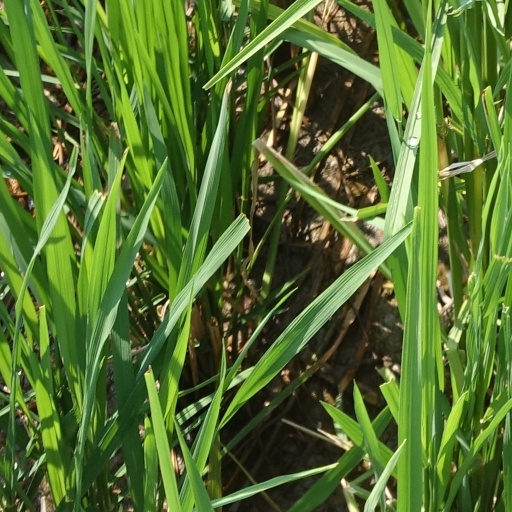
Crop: rice